Vauxhall Big Six

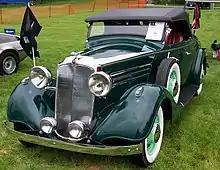
1934 BX (20 HP) roadster body by Holden

The launch price for the standard saloon was GBP325 and the most expensive car in the range, the long-wheelbase limousine was GBP550.